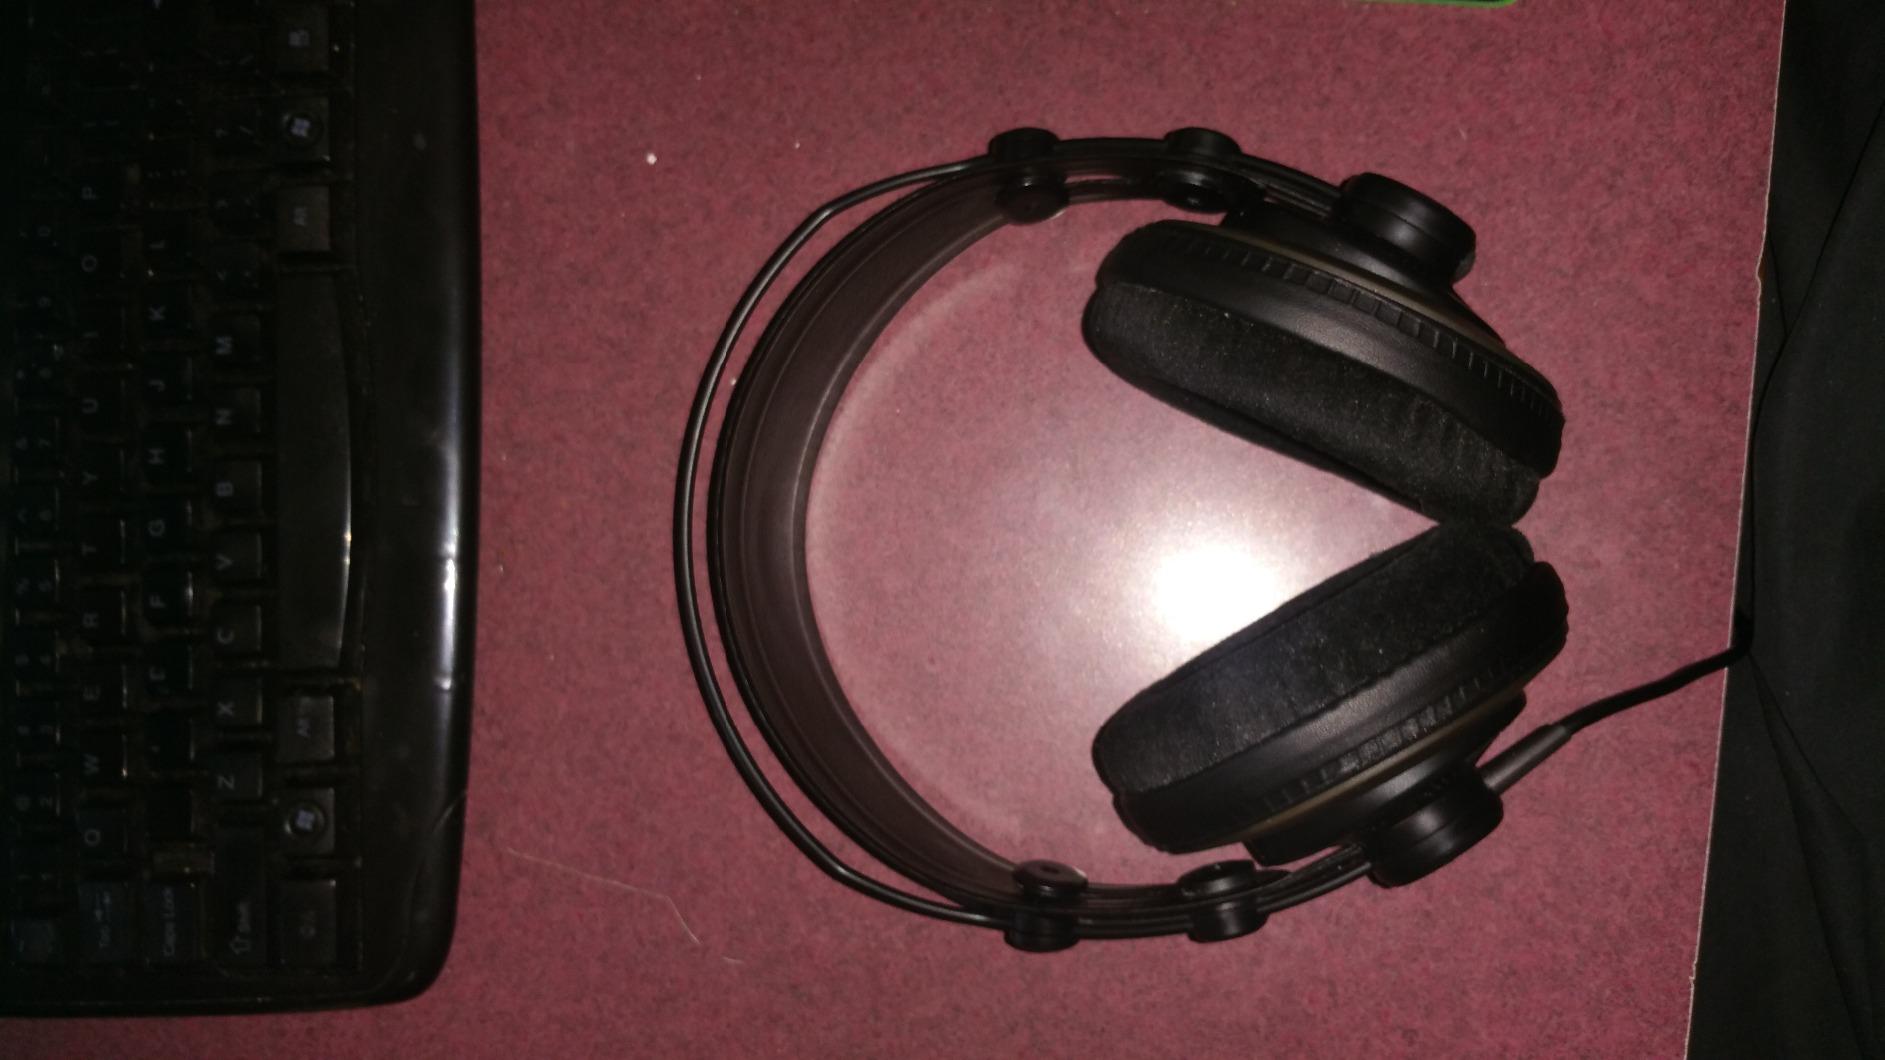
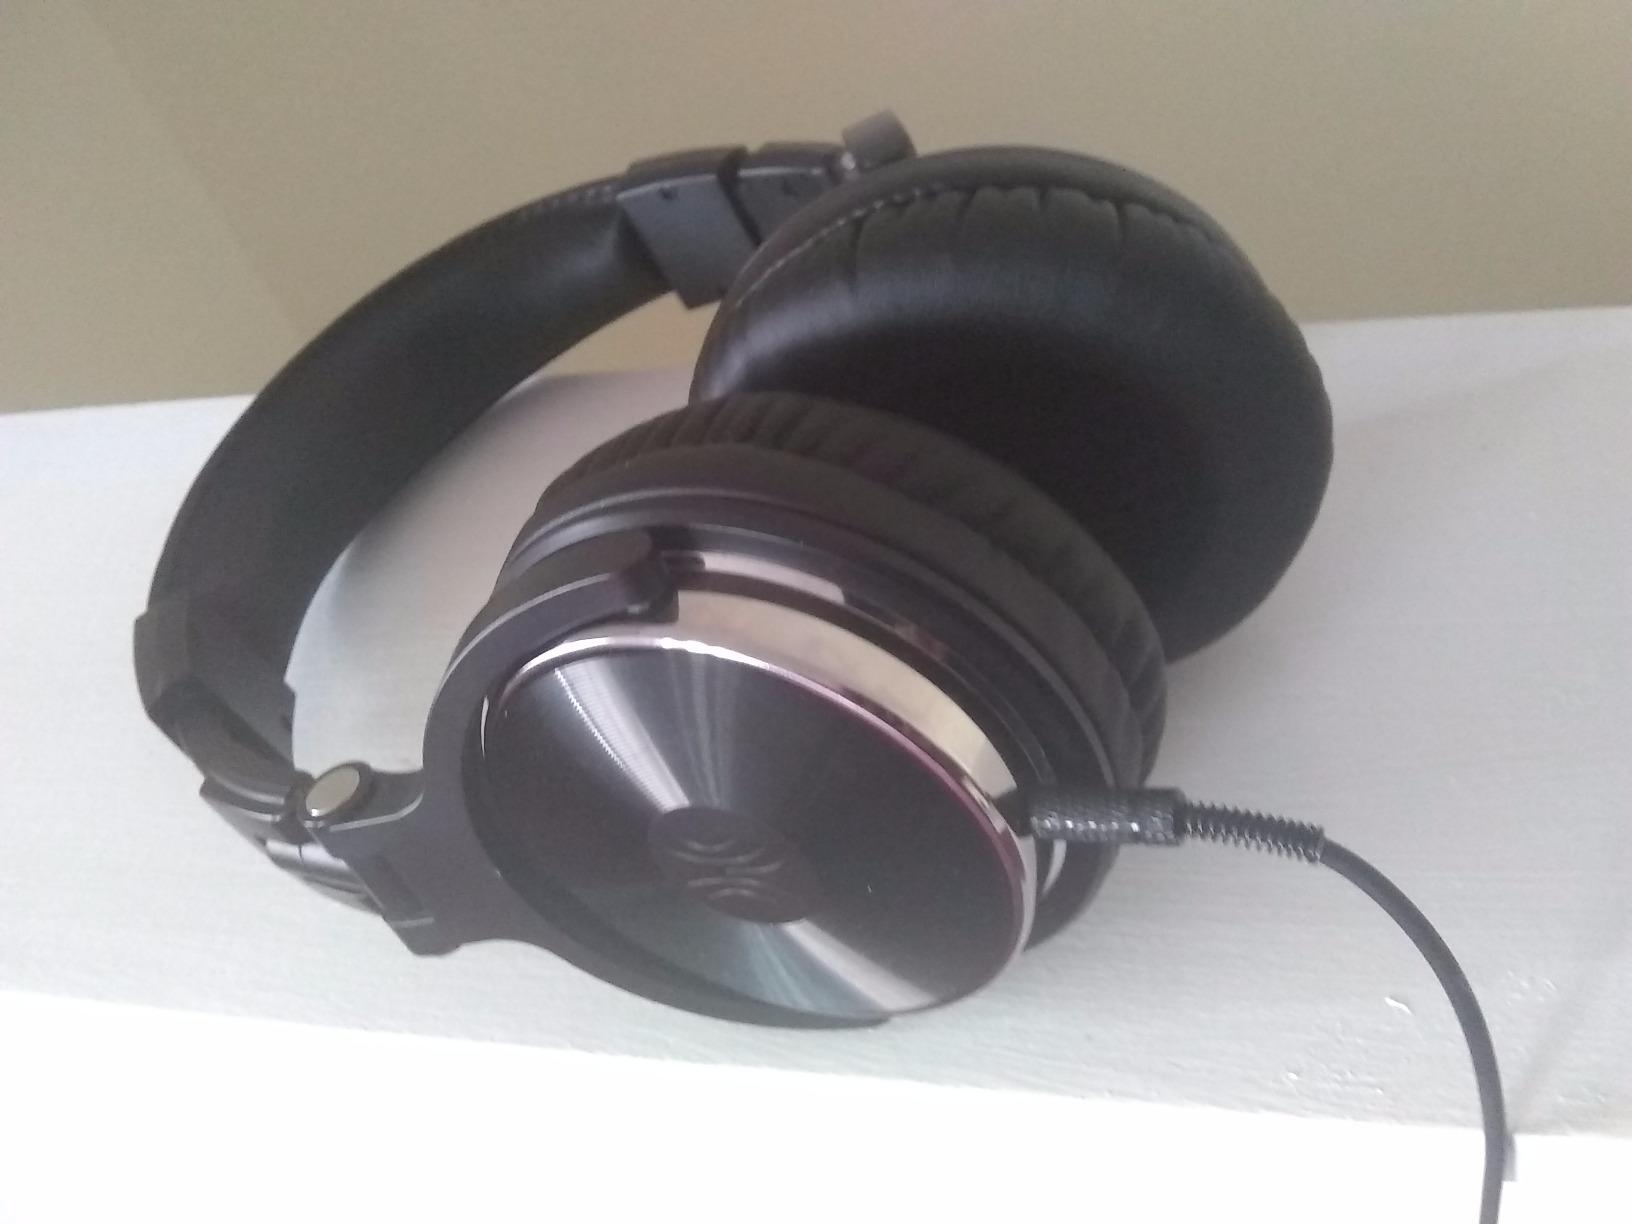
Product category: headphones
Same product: no